List of railway stations in Brandenburg

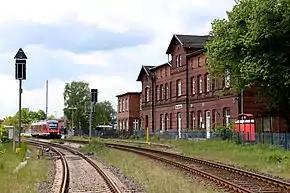
Perleberg station

This list covers all passenger railway stations and halts in Brandenburg that are used by scheduled and seasonal traffic.